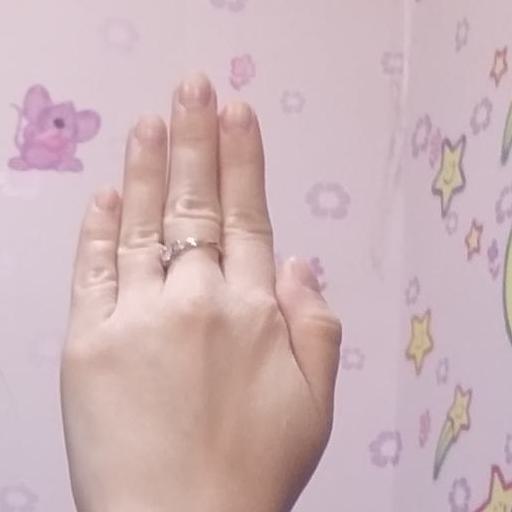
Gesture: stop_inverted